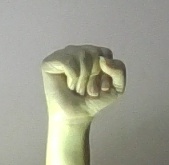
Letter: saad